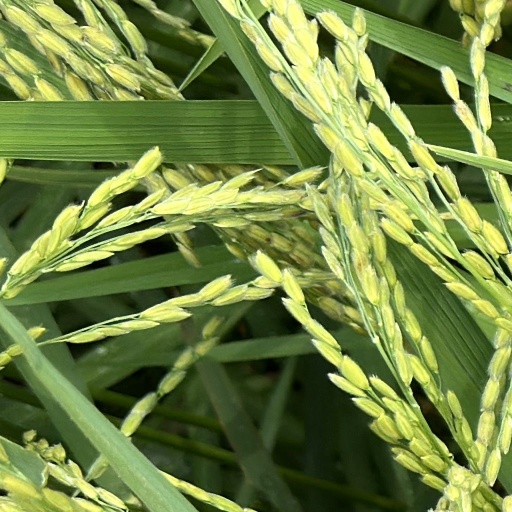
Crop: rice